Dead man's switch

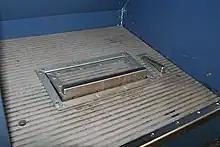
Dead-man's vigilance device (here a pedal) on the cab car of a German InterCity train

A pedal can be used instead of a handle. While some pedal switches must simply be held down in order for the machine to function (this system is often found on amusement rides, where the operator is likely to remain in a standing position for a lengthy period of time while the ride is in motion), this method has some shortcomings. In the Waterfall train disaster, south of Sydney, Australia, in 2003, the driver suddenly died of a heart attack, and his slumped body kept the pedal depressed.